Carson Kelly

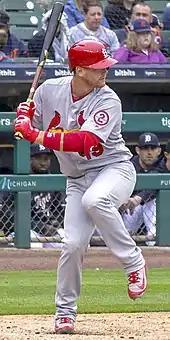
Kelly batting with St. Louis, 2018

The St. Louis Cardinals selected Kelly as a third baseman in the second round, 86th overall, of the 2012 Major League Baseball (MLB) draft. Though Kelly had committed to the University of Oregon to play college baseball for the Oregon Ducks, he signed with the Cardinals instead, receiving a $1.6 million signing bonus. He began his professional career that year with the Johnson City Cardinals of the Rookie-level Appalachian League, batting .225 with nine home runs and 25 runs batted in (RBIs) in 56 games. In 2013, he was promoted to the Peoria Chiefs of the Single–A Midwest League. He struggled with Peoria, and was demoted to the State College Spikes of the Low–A New York–Penn League. In 113 games between the two clubs he batted .257 with 6 home runs and 45 RBIs.